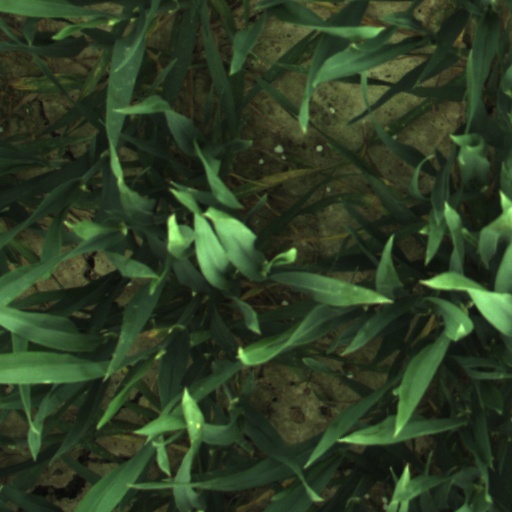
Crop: wheat